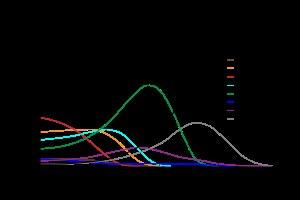
Les produits de fission sont des corps chimiques résultant de la fission d'un Noyau atomique fissile : chaque noyau de matière fissile subissant une fission nucléaire se casse en deux morceaux, qui se stabilisent sous forme de nouveaux atomes. Les produits de fission se forment suivant une distribution statistique et on y trouve des isotopes d'une bonne partie des éléments chimiques existants. Ce sont les « cendres » de la réaction nucléaire, qui constituent des déchets radioactifs ultimes.